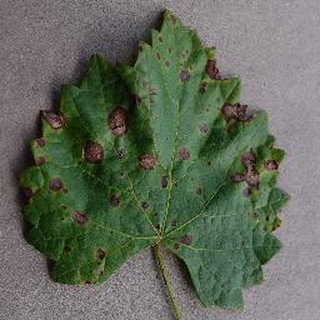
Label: grape_black_rot